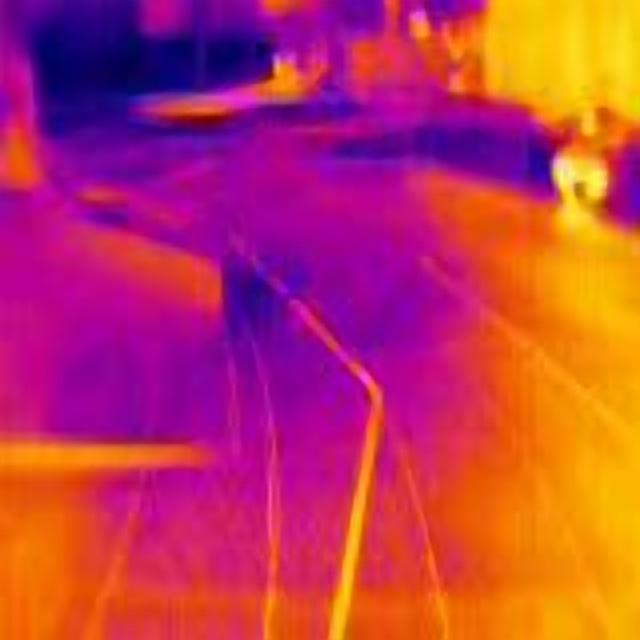
Detected objects:
label: person